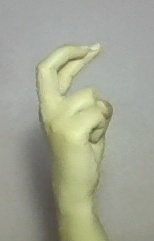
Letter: zay